David M. Britt

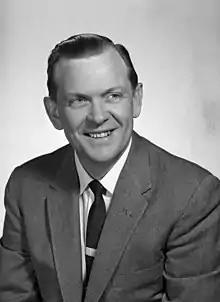
Britt "circa" 1959

David Maxwell Britt (January 3, 1917 – May 5, 2009) was a North Carolina politician and jurist who served as Speaker of the North Carolina House of Representatives, as one of the original judges of the North Carolina Court of Appeals, and finally as a justice of the North Carolina Supreme Court. He retired from the bench in 1982.